Hyundai Alpha engine

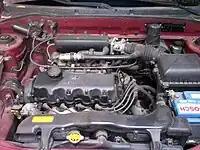
G4EH in a 1999 Hyundai Accent L

The G4EA is a carbureted SOHC 12-valve engine with a bore and stroke of 71.5 mm and 83.5 mm respectively. Output is at 5,500 rpm and at 3,000 rpm. The 1.3 L engine was not sold in North America.